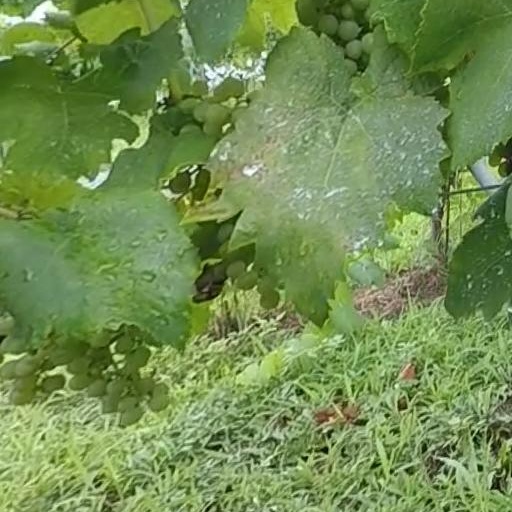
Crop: grape